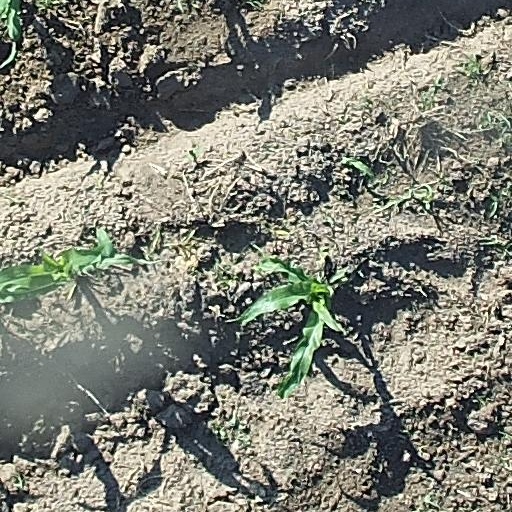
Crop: maize; corn